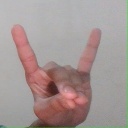
अक्षर: श